LeRoy Collins Leon County Public Library

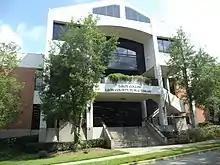
Leroy Collins Leon County Library

In 1954, the American Association of University Women established a Friends of the Library group for Leon County to generate public support for a library in Tallahassee, Florida. Prior to that, the only public library in Tallahassee was the David S. Walker Library, which served white patrons only.